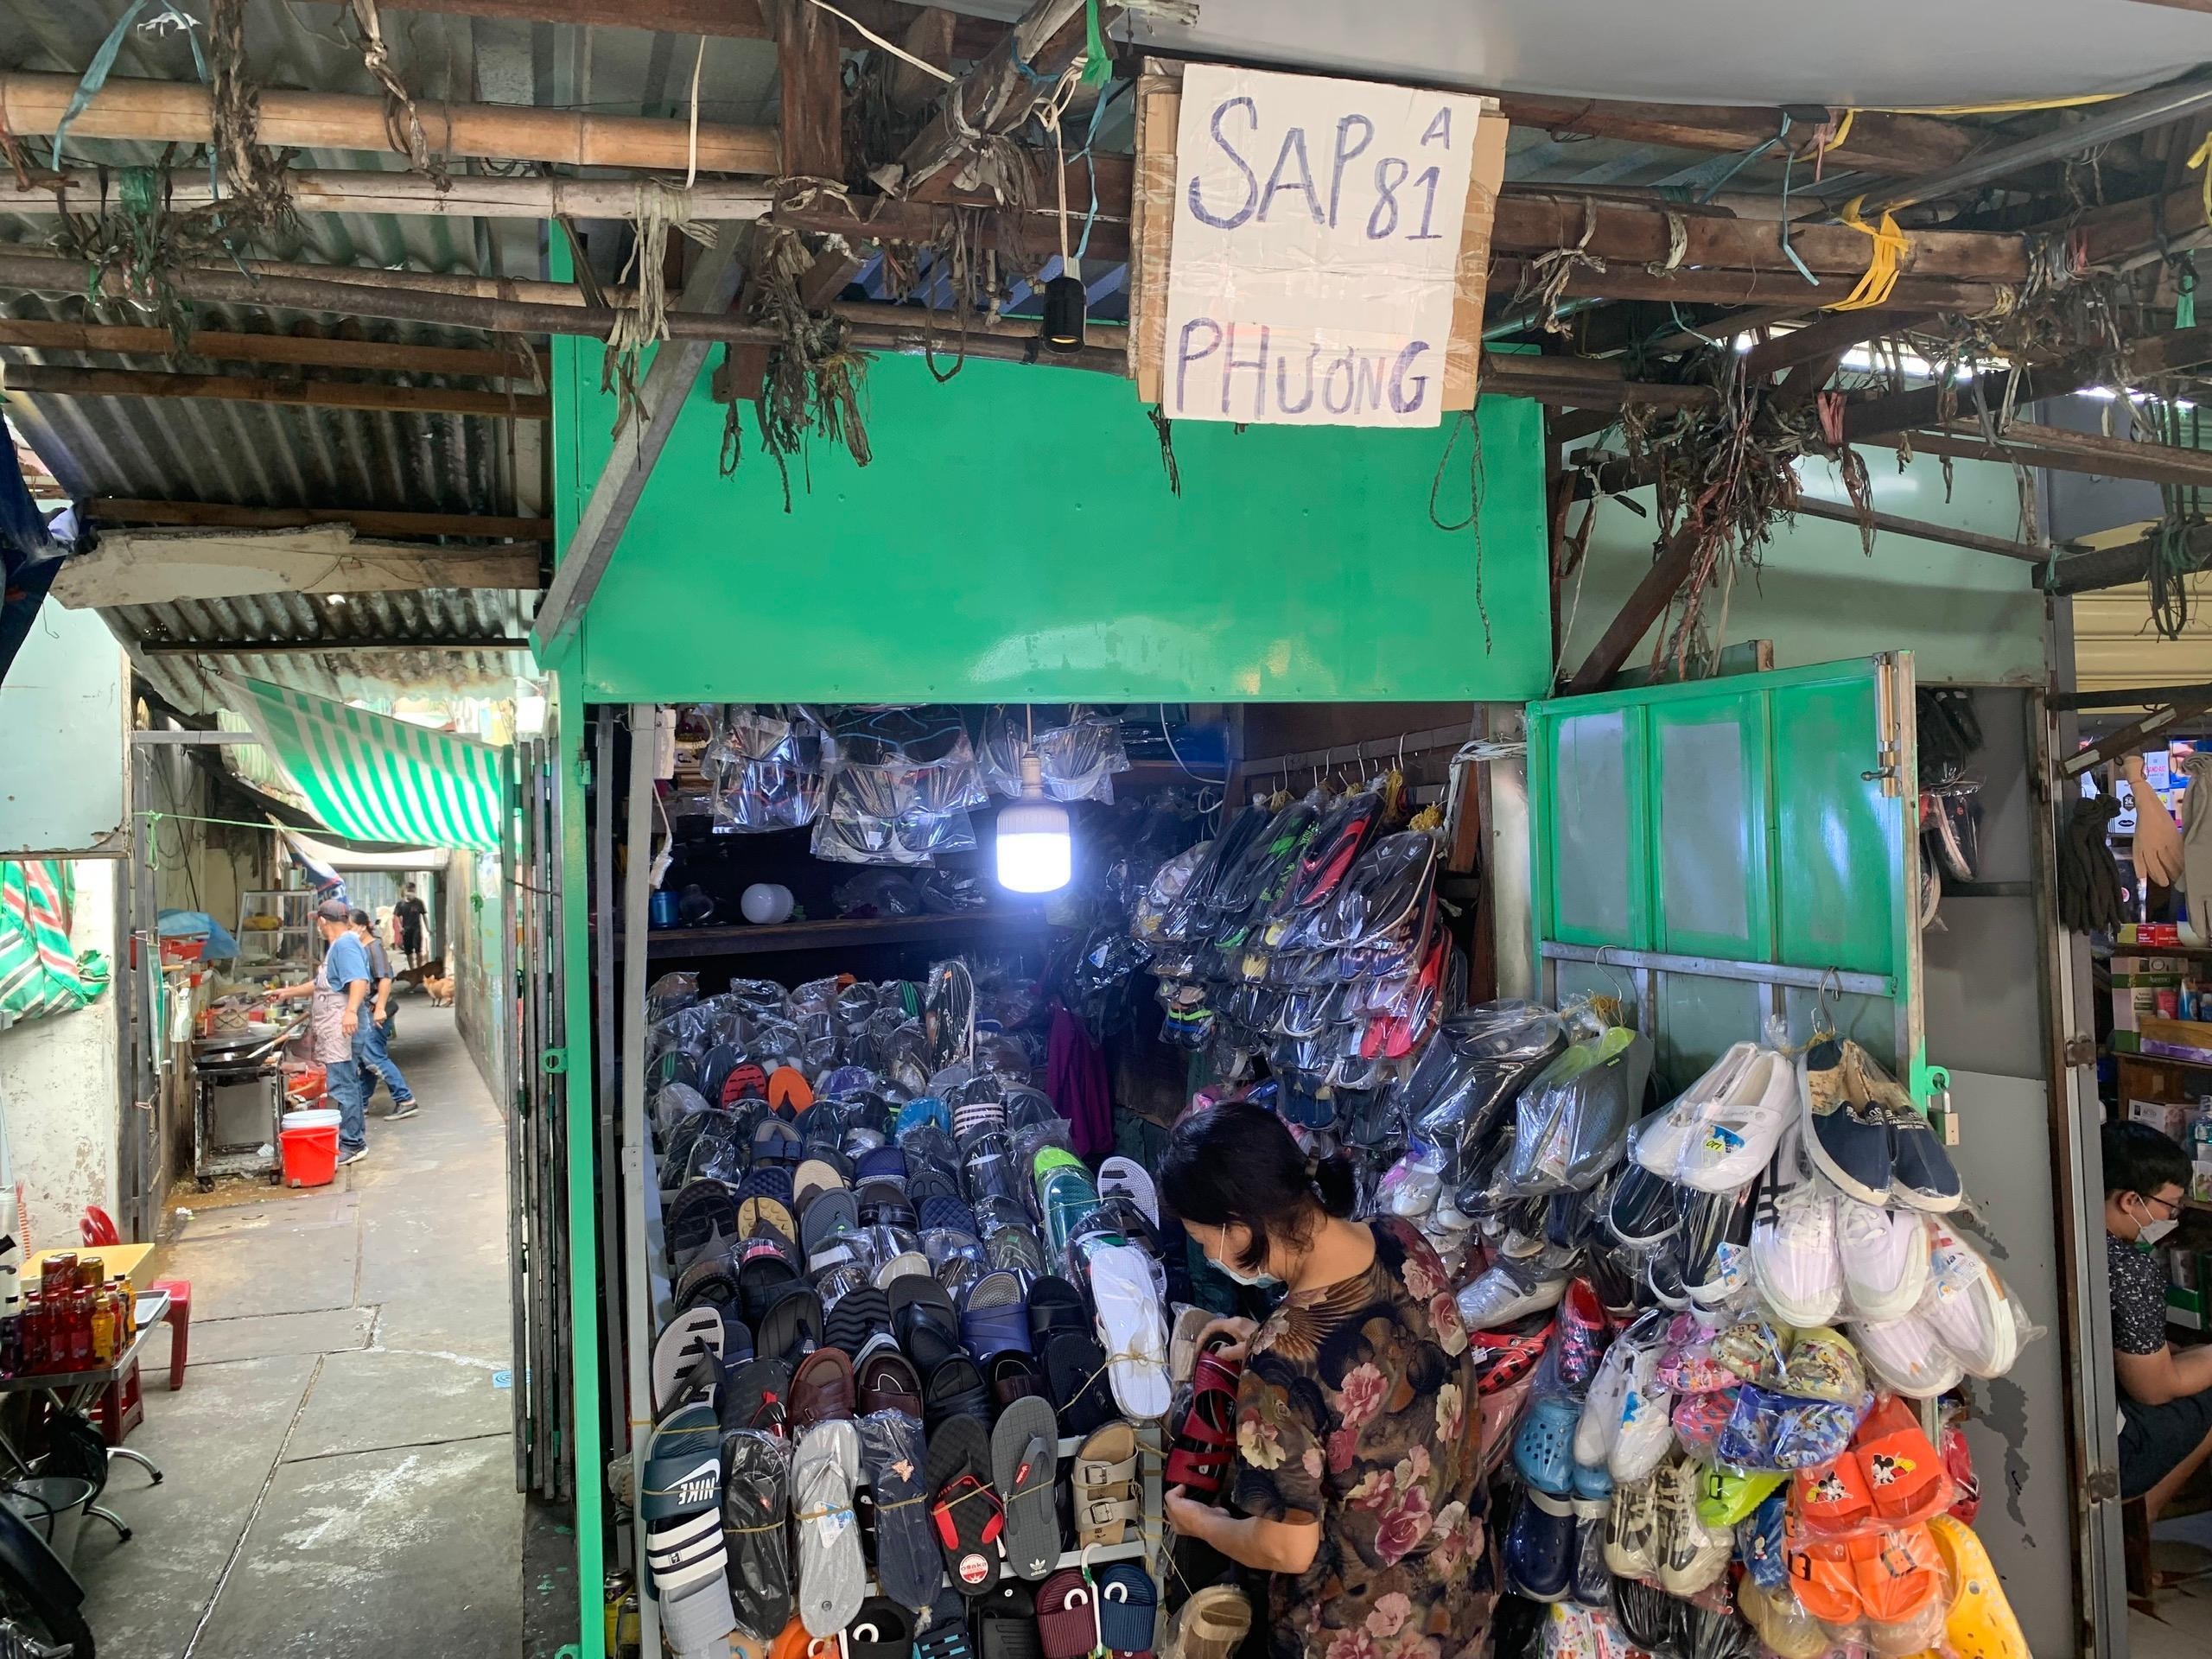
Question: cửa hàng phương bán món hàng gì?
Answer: cửa hàng bán giày dép